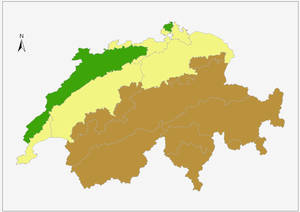
Trois régions biogéographiques suisses selon le site de l'OFEV
Le Jura est une chaîne de montagnes située en Europe occidentale, principalement le long de la frontière entre la France et la Suisse, au nord-ouest des Alpes. Il est caractérisé par une forme de croissant s'étendant sur plus de 340 km entre Bâle et Voreppe, suivant la courbure de l'arc alpin. Culminant à 1 720 m d'altitude au sommet du crêt de la Neige, le massif jurassien est caractérisé par un climat rude de type semi-continental à montagnard, malgré son altitude modeste et sa position géographique. Sa géologie complexe en fait un modèle de référence dans de nombreuses disciplines géologiques et son nom a été à l'origine de la dénomination de la période géologique du Jurassique.
La Suisse est un pays d'Europe occidentale composé de 26 cantons souverains ayant pour capitale fédérale la ville de Berne. Elle est entourée de cinq pays : l'Autriche et le Liechtenstein à l'est, l'Allemagne au nord, la France à l'ouest et l'Italie au sud, et ne dispose pas d'accès à la mer.